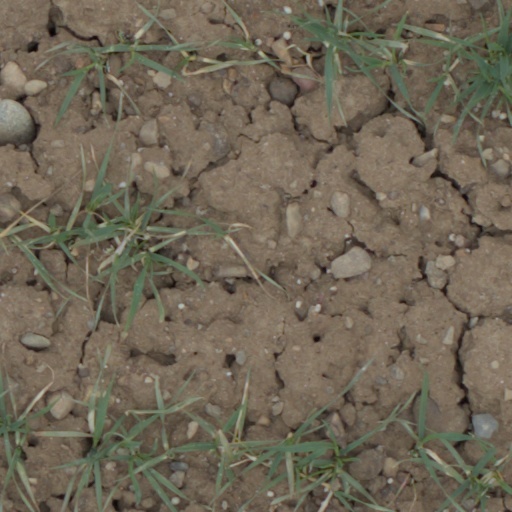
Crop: wheat